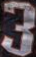
Number: 3